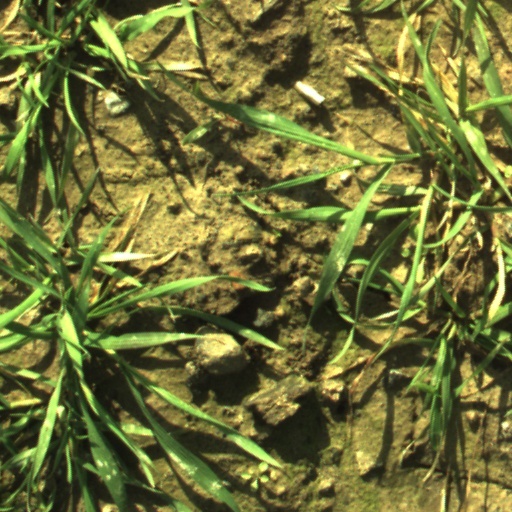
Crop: wheat